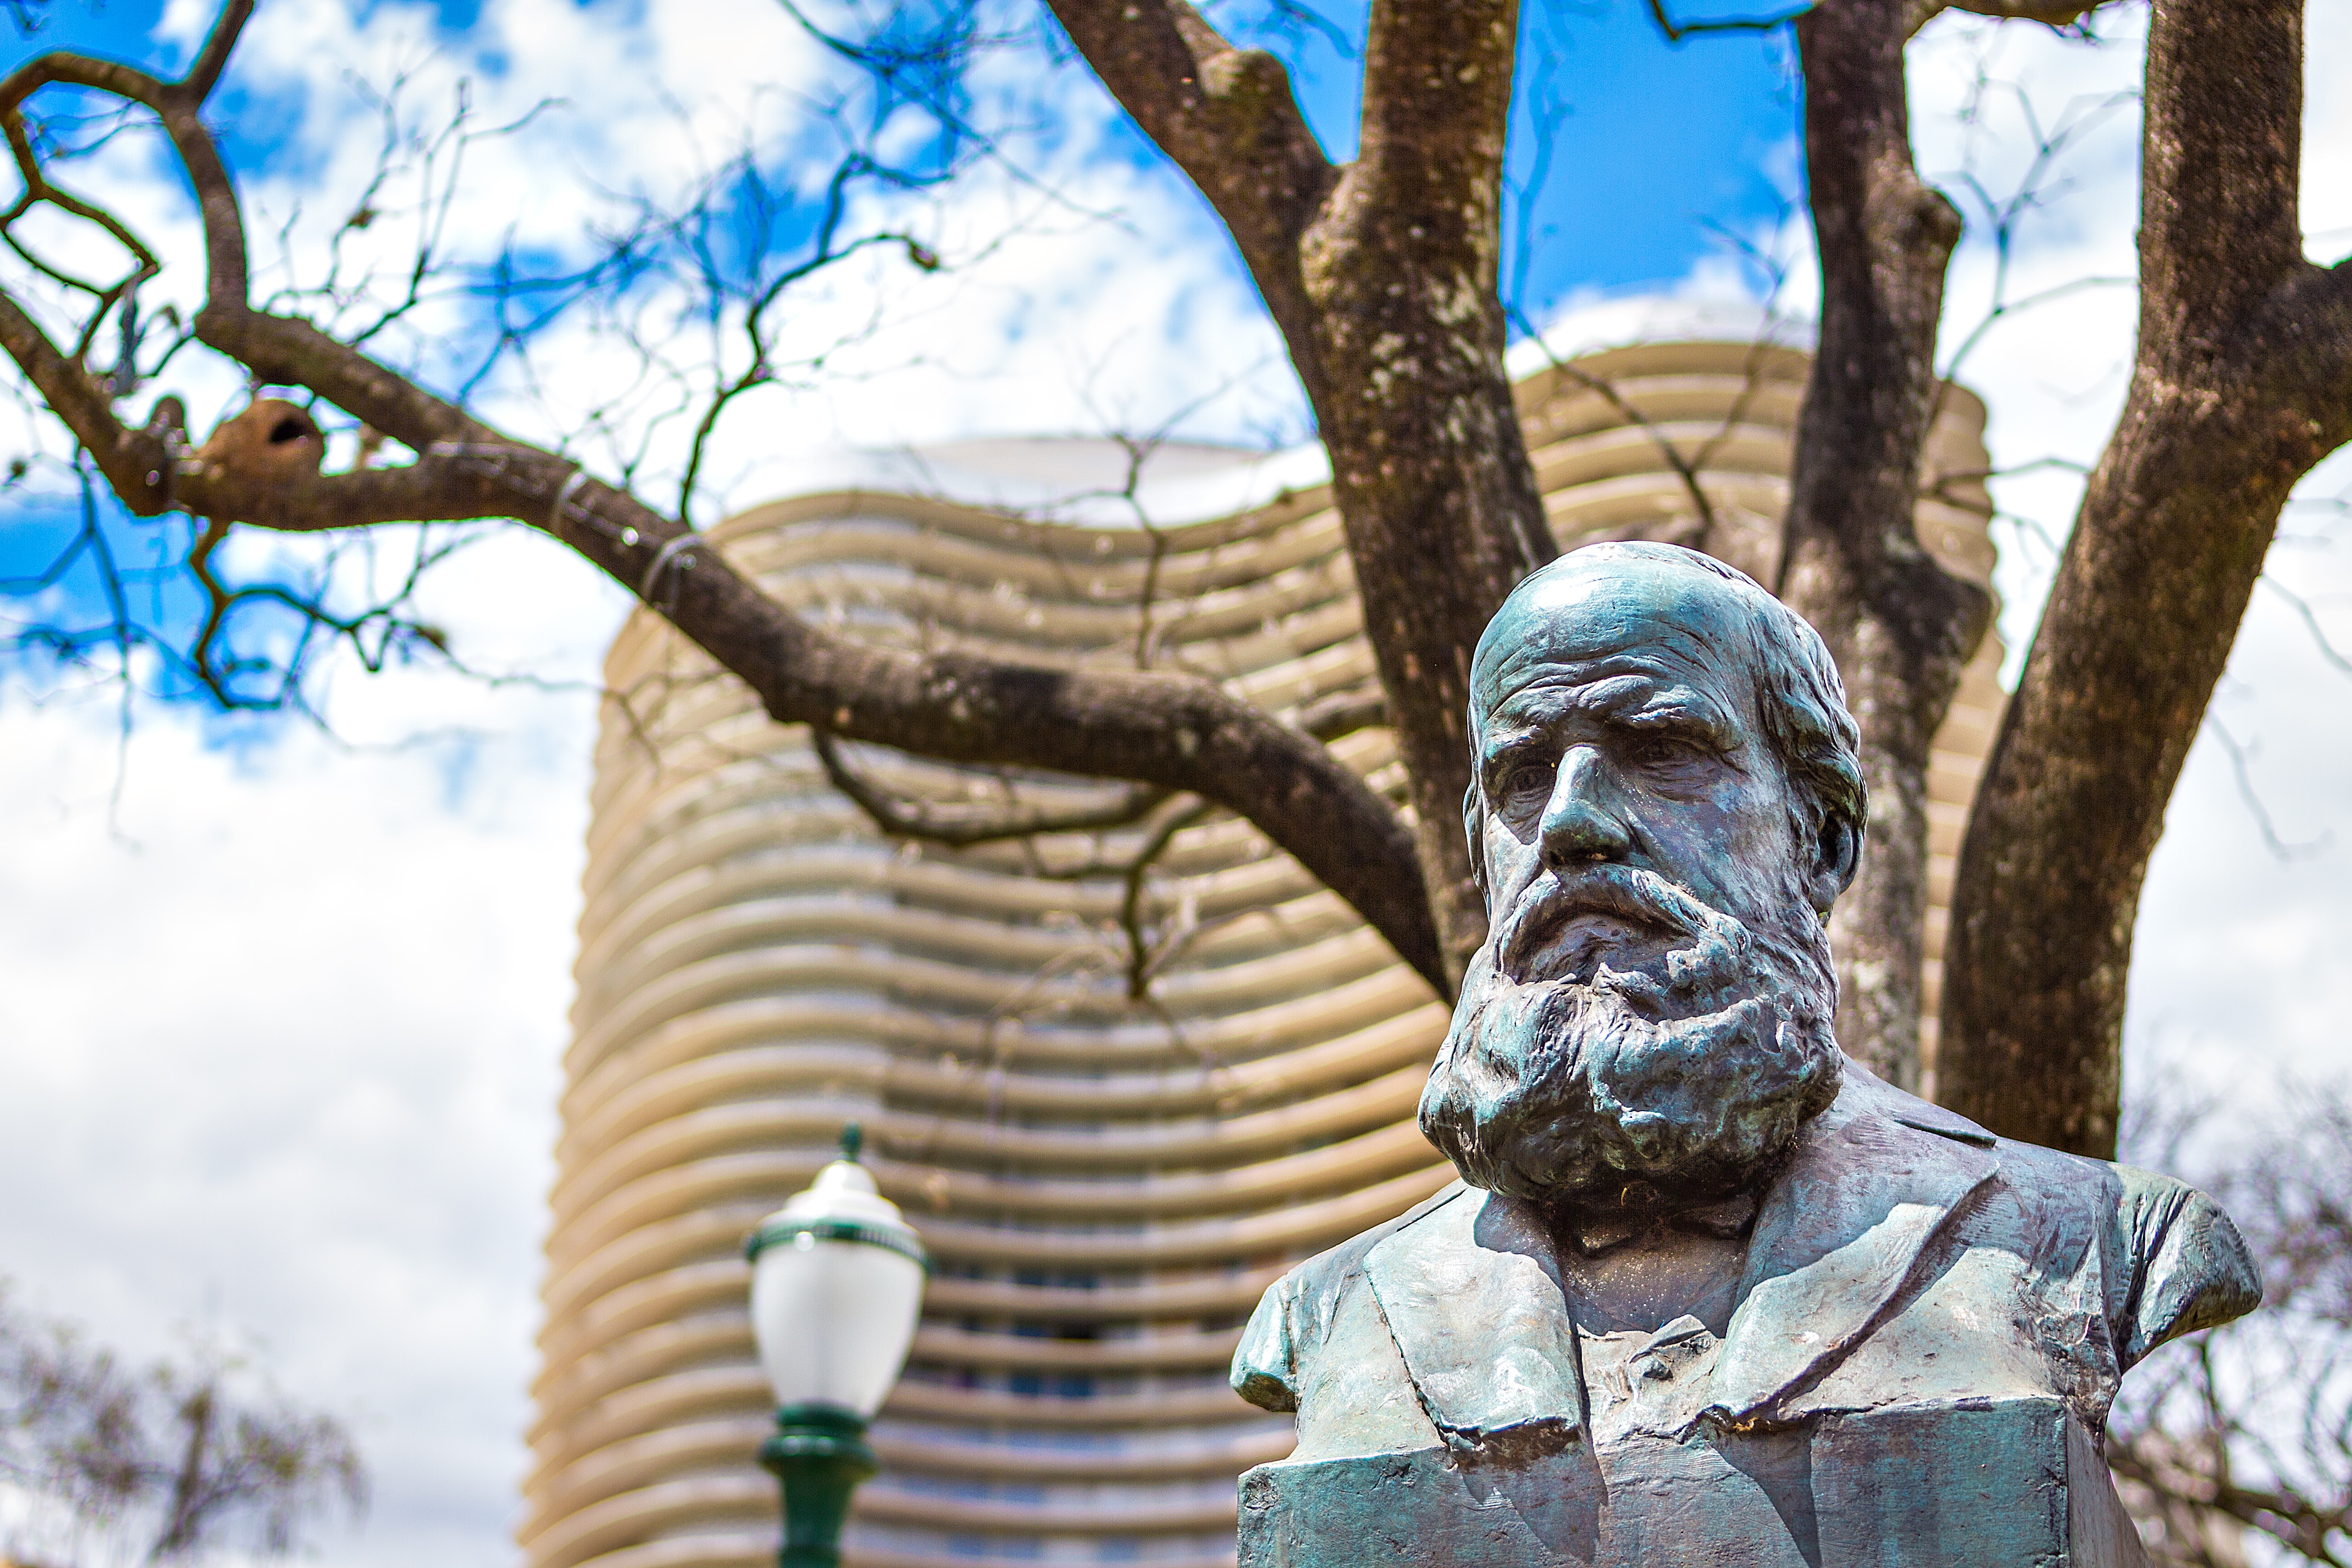
statue, tree, sculpture, branch, art, woody plant, sky, monument, plant, architecture, artwork, winter